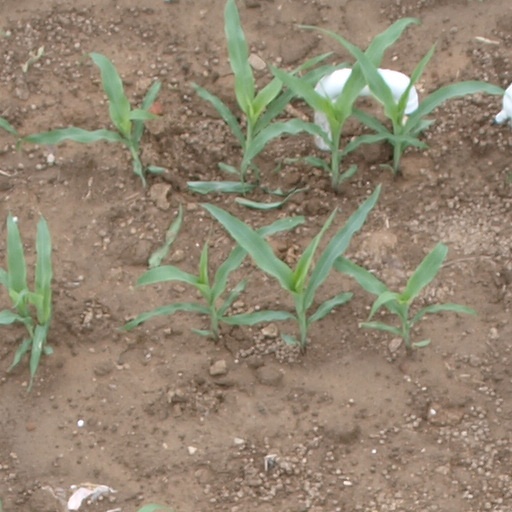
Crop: maize; corn